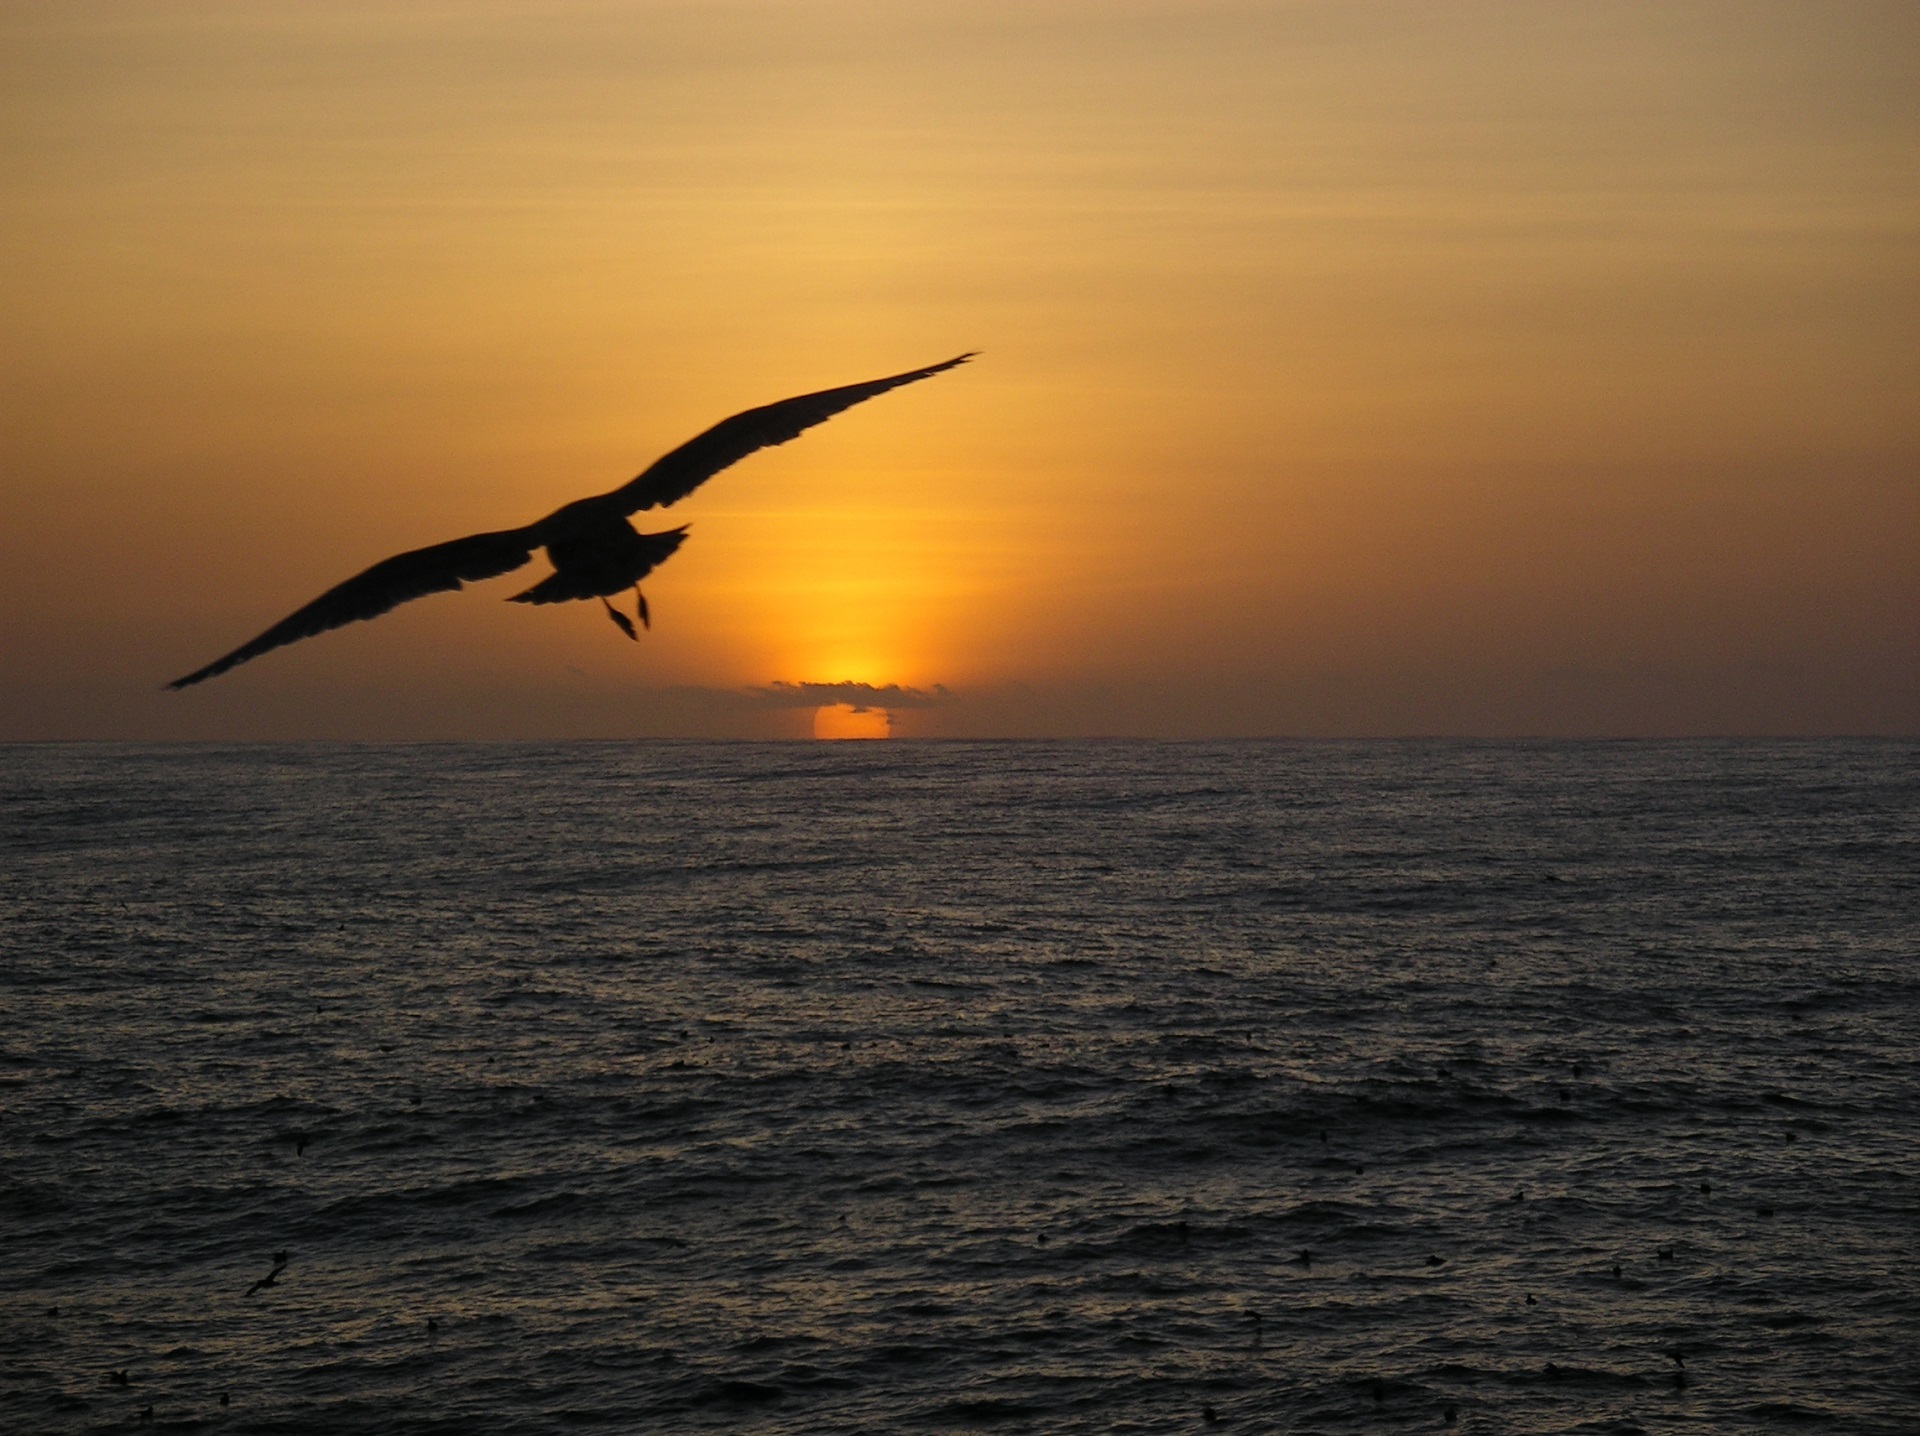
sea, coast, nature, ocean, horizon, silhouette, bird, wing, sky, sunrise, sunset, sunlight, morning, wave, dawn, seabird, flying, seagull, dusk, wildlife, evening, twilight, gull, seascape, colorful